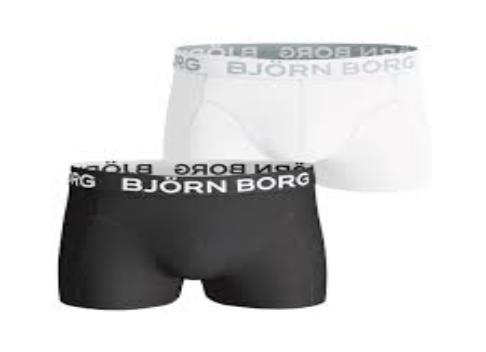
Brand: Bjorn Borg
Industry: Clothes